Charles Hodge

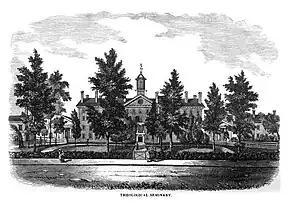
Princeton Seminary in the 1800s

In 1833, Hodge suffered severe leg pain and lost the use of his limbs. He continued to write articles for "Biblical Repertory", now renamed the "Princeton Review". During the 1830s he wrote a major commentary on Romans and a history of the Presbyterian church in America. He supported the Old School in the Old School–New School Controversy, which resulted in a split in 1837. In 1840 he became Professor of Didactic Theology, retaining, however, the department of New Testament exegesis, the duties of which he continued to discharge until his death. He was moderator of the General Assembly of the Presbyterian Church in the United States of America (Old School) in 1846. Hodge's wife died in 1849, shortly followed by Samuel Miller and Archibald Alexander, leaving him the senior professor of the seminary. He was recognized as the leading proponent of the Princeton theology. On his death in 1878 he was recognized by both friends and opponents as one of the greatest polemicists of his time. Of his children who survived him, three were ministers; and two of these succeeded him in the faculty of Princeton Theological Seminary, C. W. Hodge, in the department of exegetical theology, and A. A. Hodge, in that of dogmatics. A grandson, C. W. Hodge, Jr., also taught for many years at Princeton Seminary.